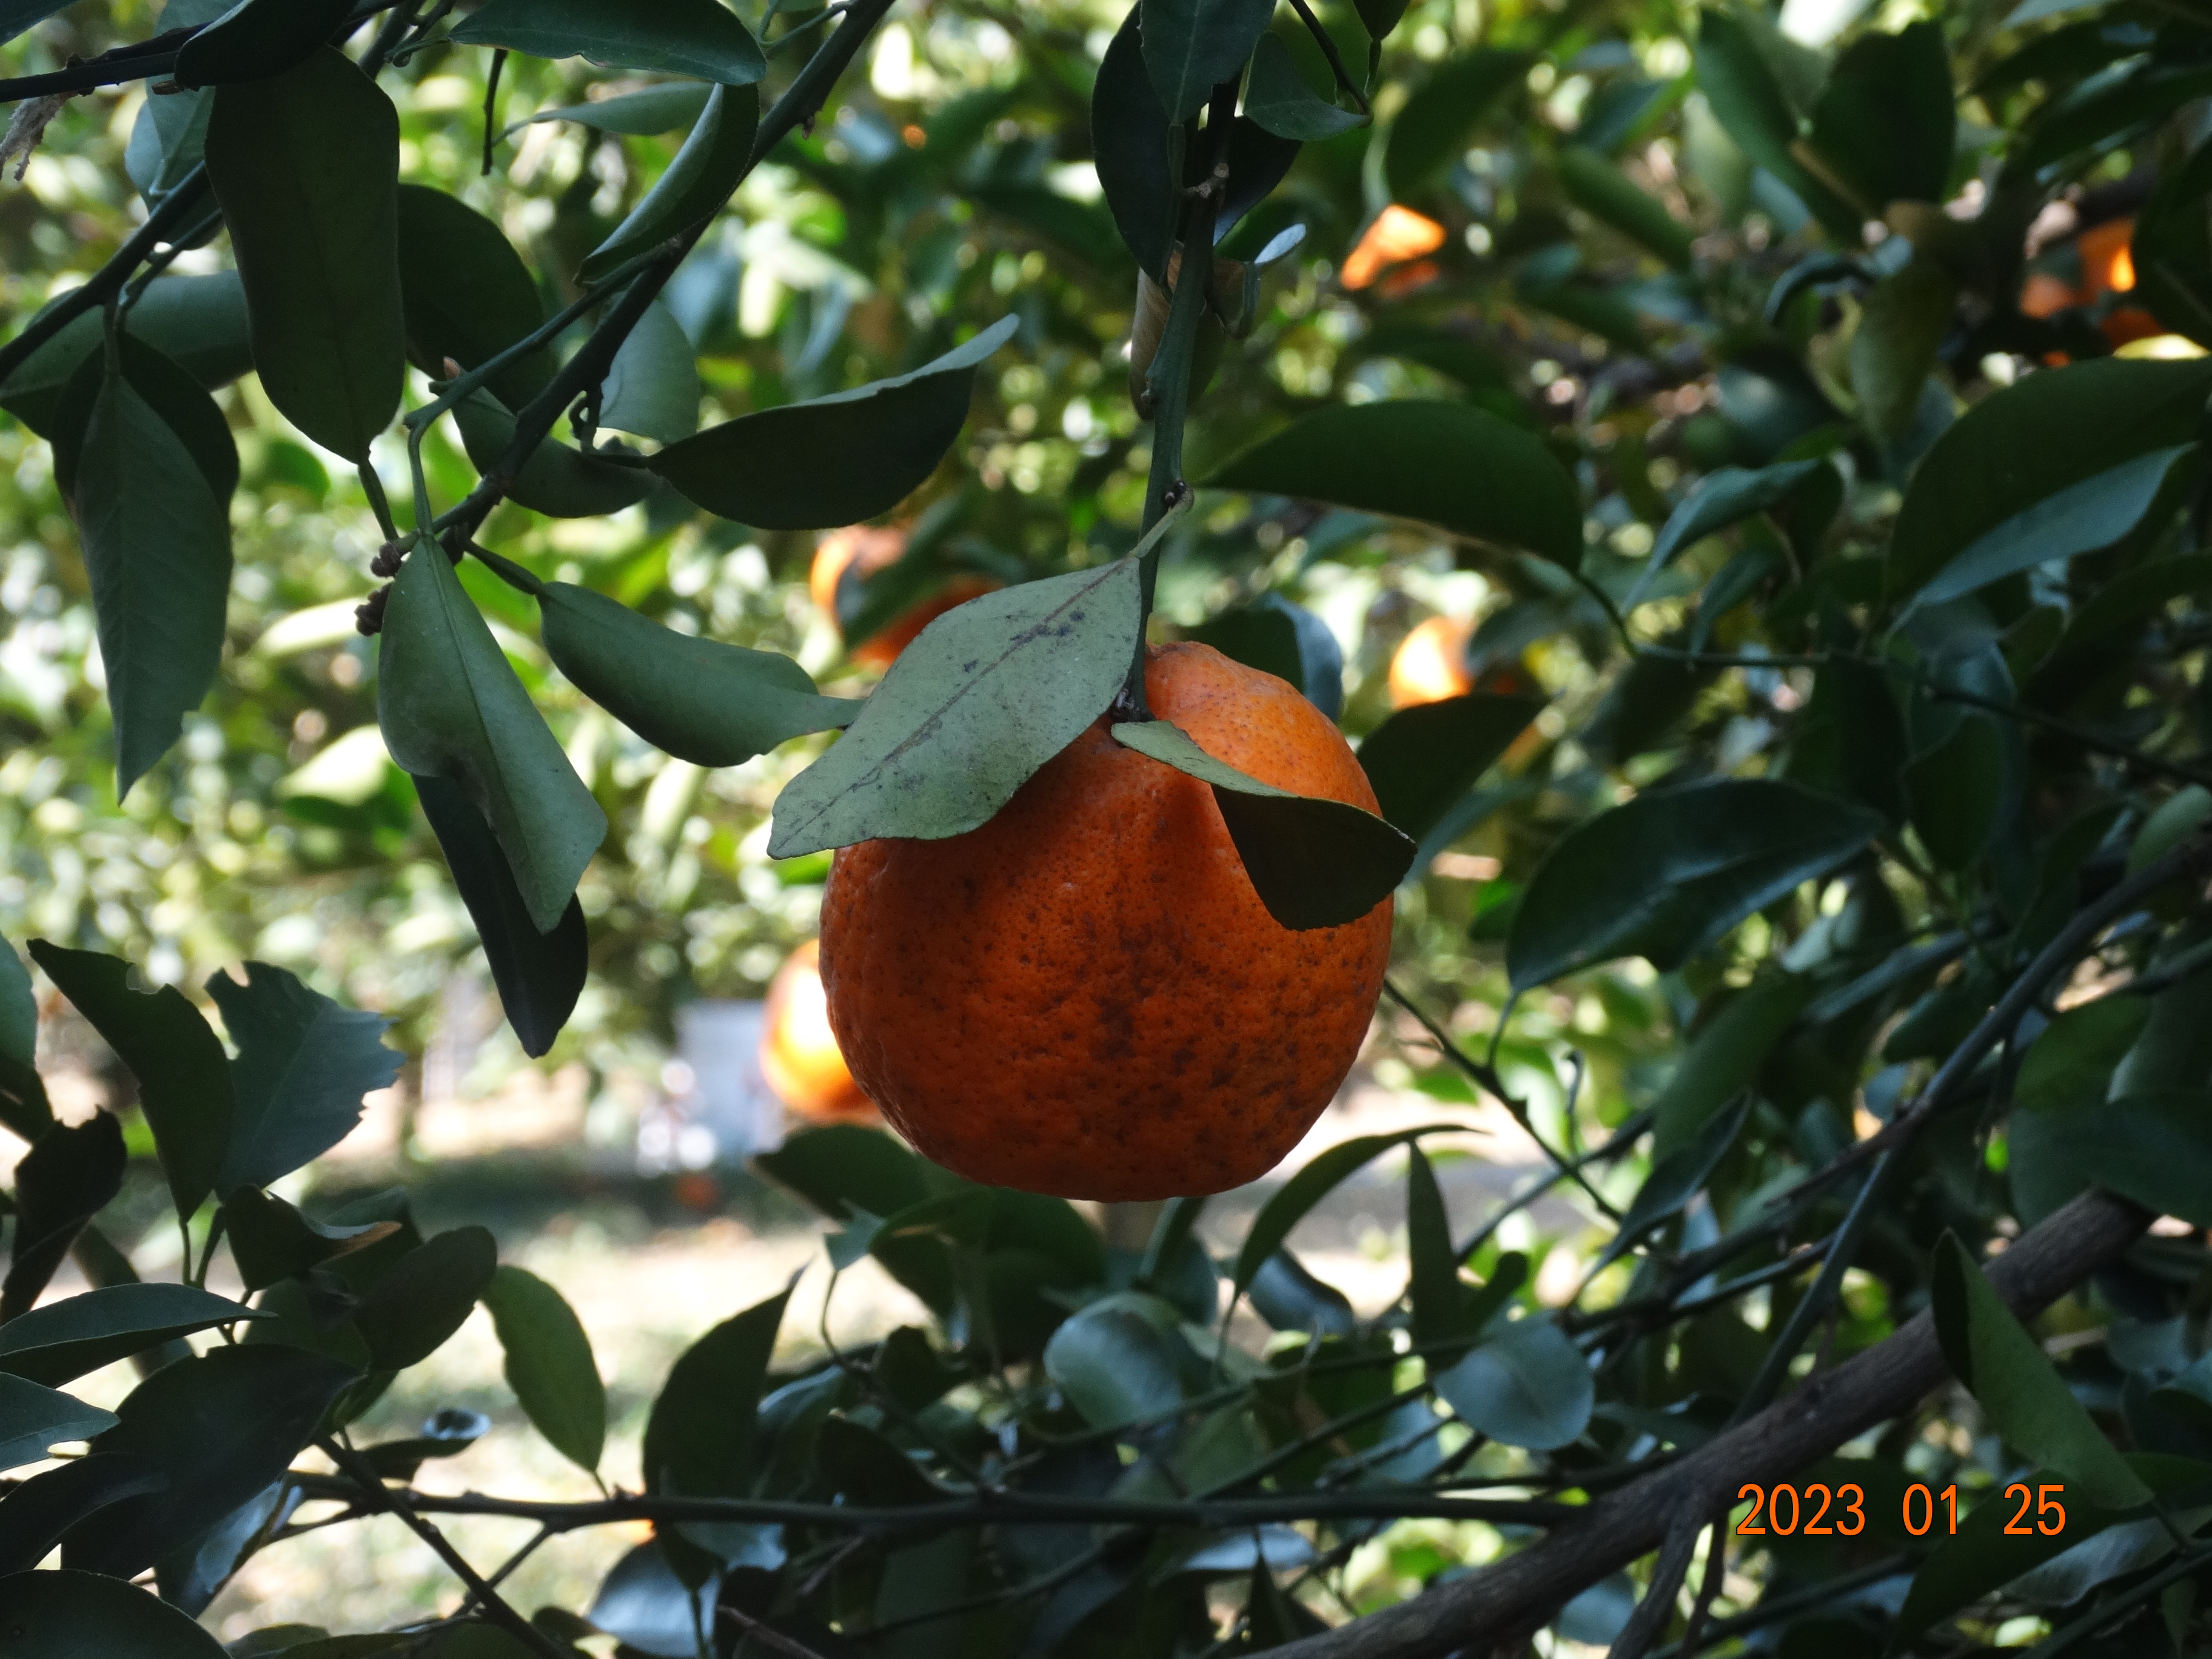
Citrus fruit variety: ponkan